Michelle Morgan (actress)

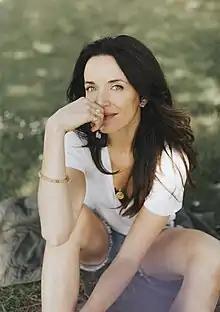
Morgan interviewed for Count Gore de Vol in 2009

Michelle Morgan (born July 16, 1981) is a Canadian actress, producer, director and writer best known for her role as Lou Fleming on the CBC/Up TV series Heartland.